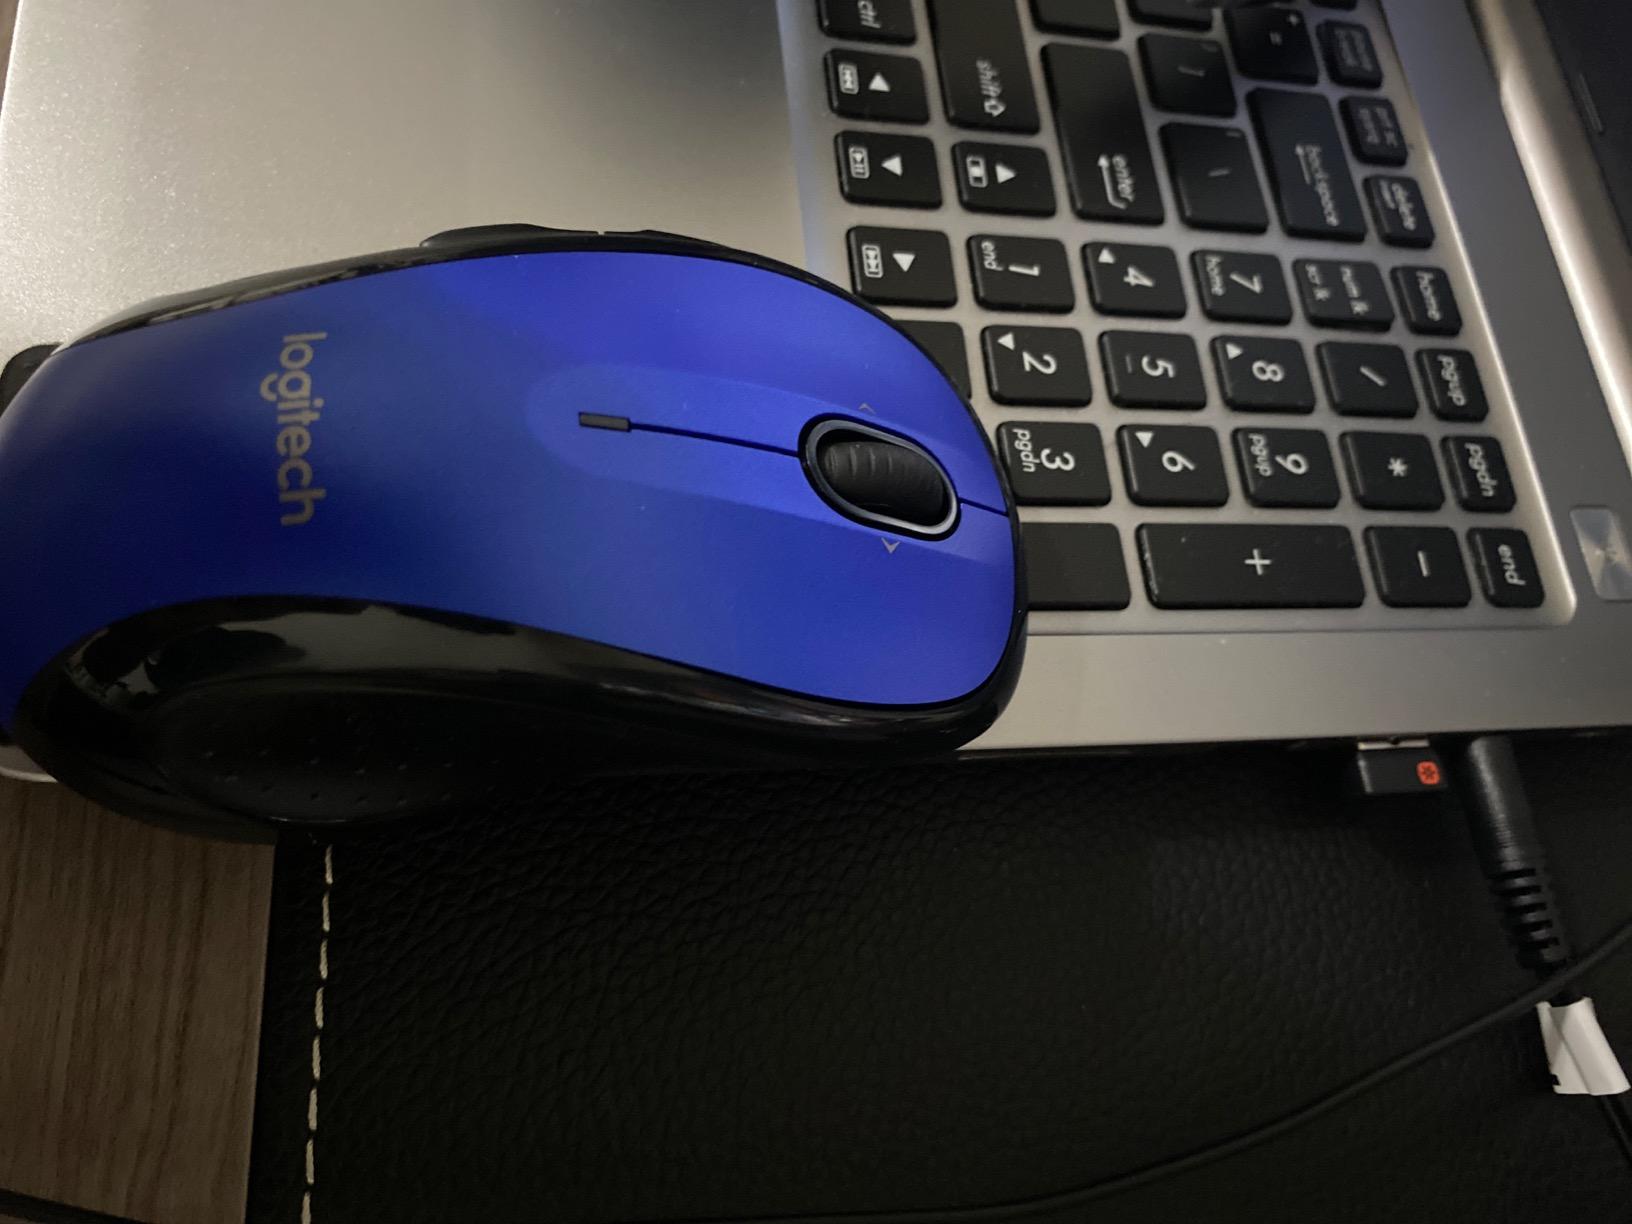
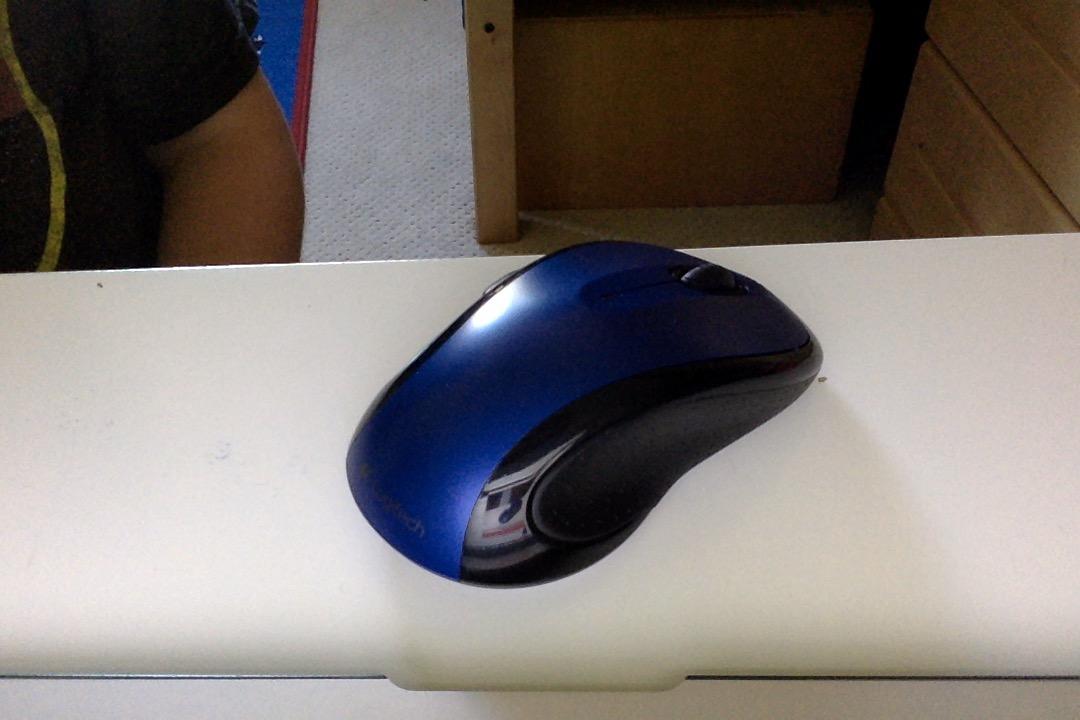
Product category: mouse
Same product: yes